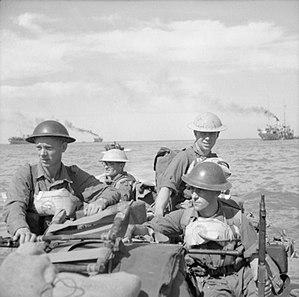
La campagne de Birmanie est une phase du théâtre extrême-oriental de la Seconde Guerre mondiale, qui s'est déroulée de janvier 1942 à juillet 1945 sur le territoire de la Birmanie, alors colonie de l'Empire britannique. Elle a opposé les forces Alliées à celle de l'Axe, représentées par l'Empire du Japon et le Royaume de Thaïlande.